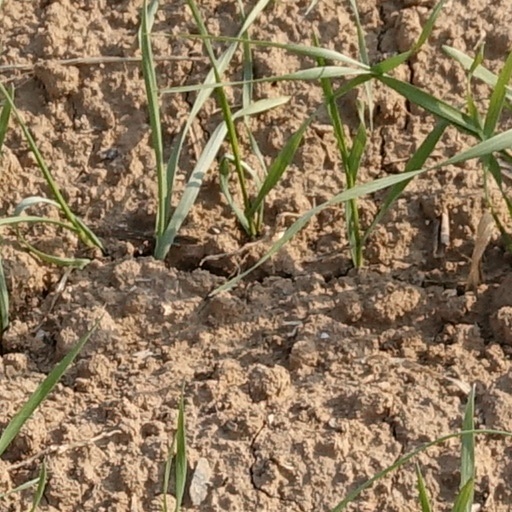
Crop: wheat